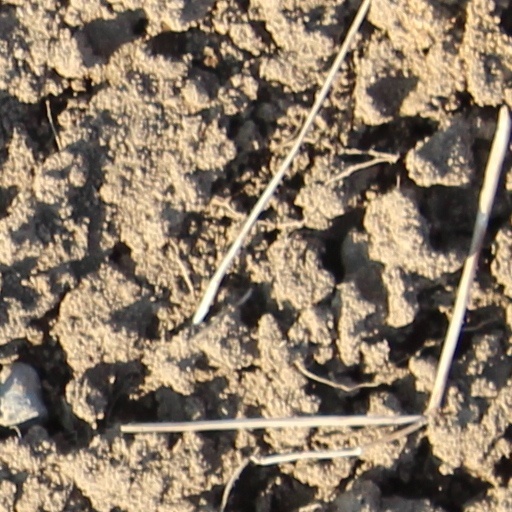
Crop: wheat